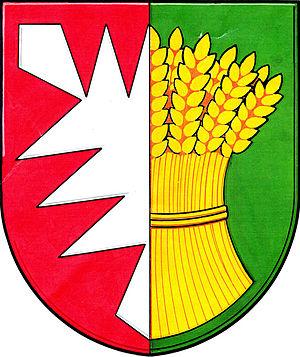
Němčice est une commune du district de Kroměříž, dans la région de Zlín, en République tchèque. Sa population s'élevait à 342 habitants en 2018.